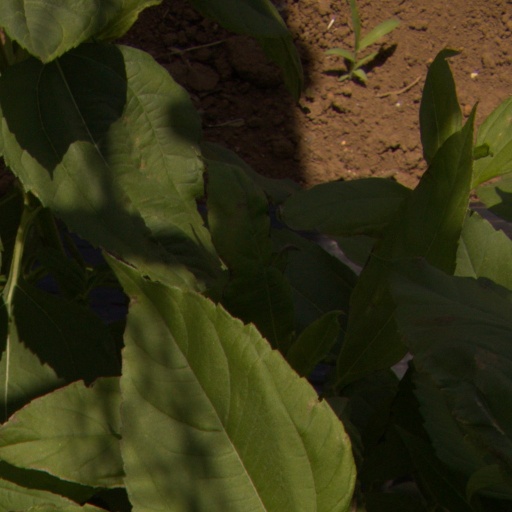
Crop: Jerusalem artichoke